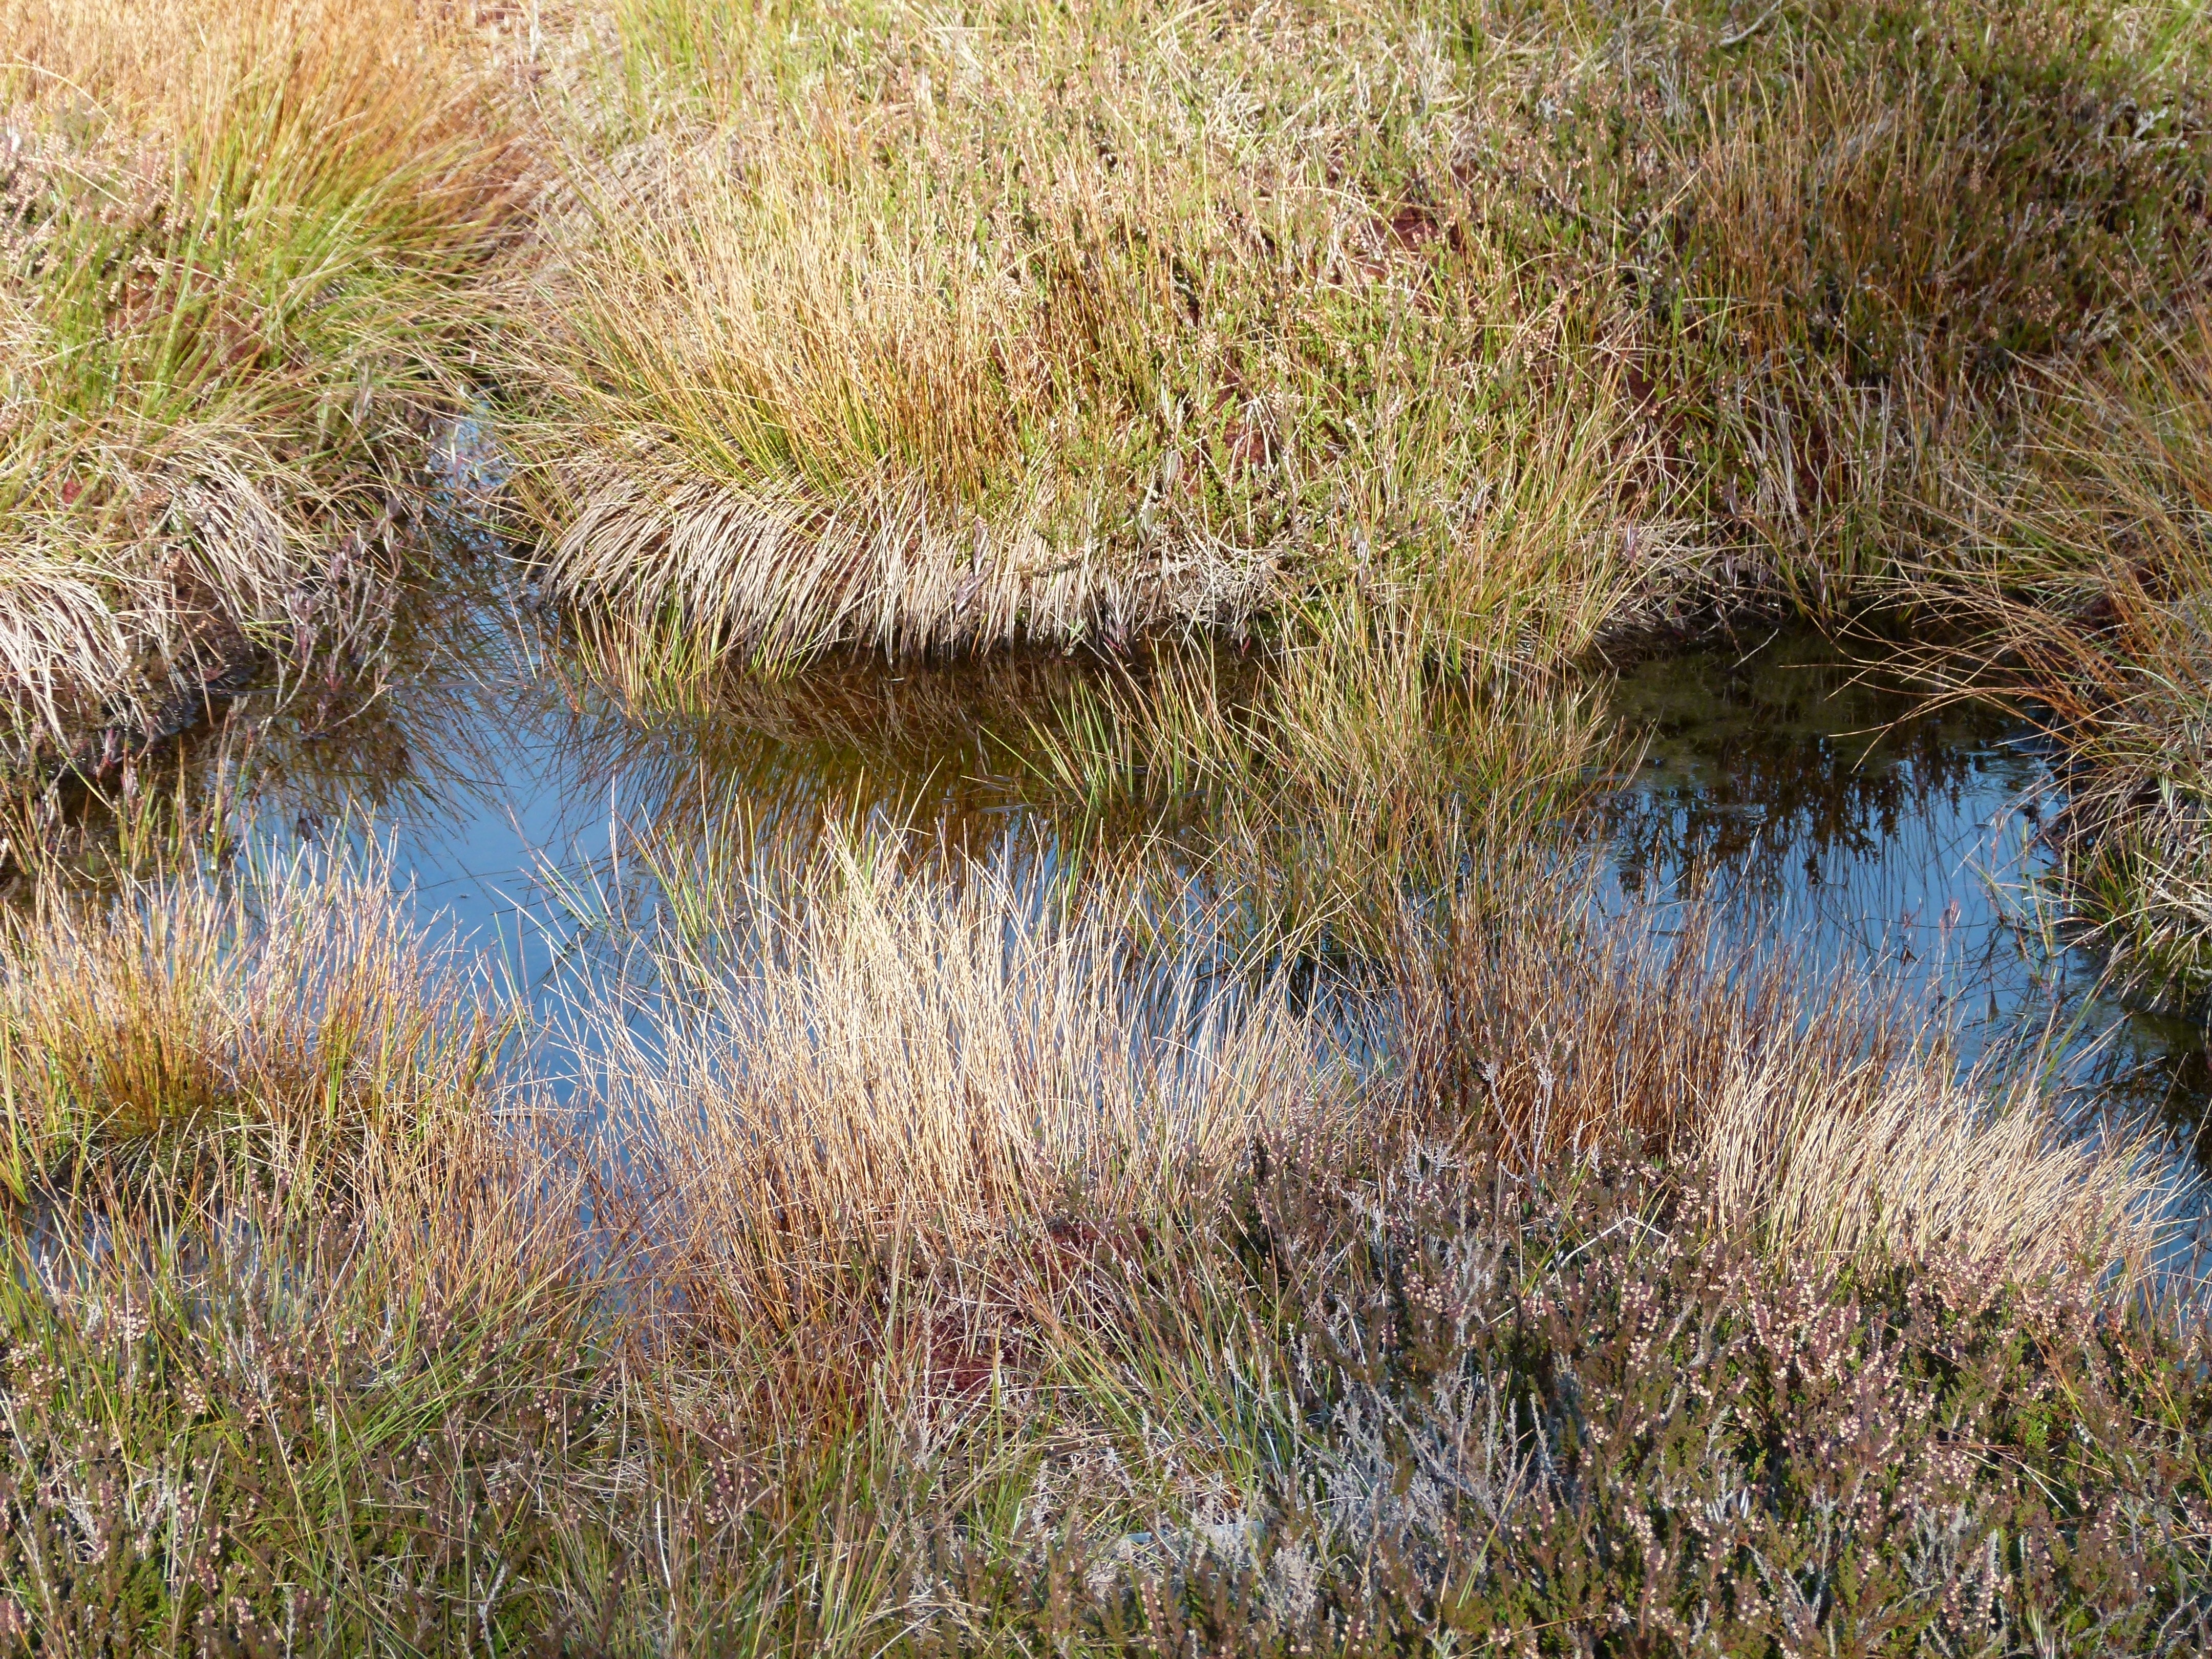
landscape, tree, water, nature, grass, marsh, swamp, wilderness, plant, lawn, meadow, prairie, flower, reed, pond, wildlife, clear, stream, green, reflection, scenic, autumn, blue, rest, close, flora, waterway, grassland, vegetation, wetland, bog, woodland, habitat, waters, ecosystem, tundra, steppe, salt marsh, compensation, pools, nature reserve, biotope, fen, natural environment, grass family, phragmites